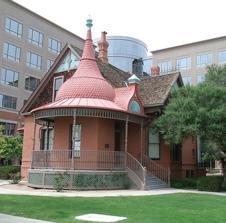
Building: Evans House (Phoenix, Arizona)
Country: United States of America
Year built: 1893
Historic house in Arizona, United States United States historic place Evans House U.S. National Register of Historic Places Show map of Arizona Show map of the United States Location 1108 W. Washington St., Phoenix, Arizona Coordinates 33°26′54″N 112°5′11″W / 33.44833°N 112.08639°W / 33.44833; -112.08639 Area 0.3 acres (0.12 ha) Built 1893 Architectural style Queen Anne NRHP reference No. 76000375 Added to NRHP September 1, 1976 Evans House as it looked in the early 20th Century The Evans House was built in 1893 by Doctor John M. Evans in Phoenix, Arizona . The 1 + 1 ⁄ 2 -story brick residence has an unusual onion dome over the front entrance, rising from the semicircular front porch. The ground floor has seven rooms and was used as a residence, while the upper floor served as Dr. Evans' office and was reached by a separate exterior stairway. The house was added to the National Register of Historic Places in 1976. References